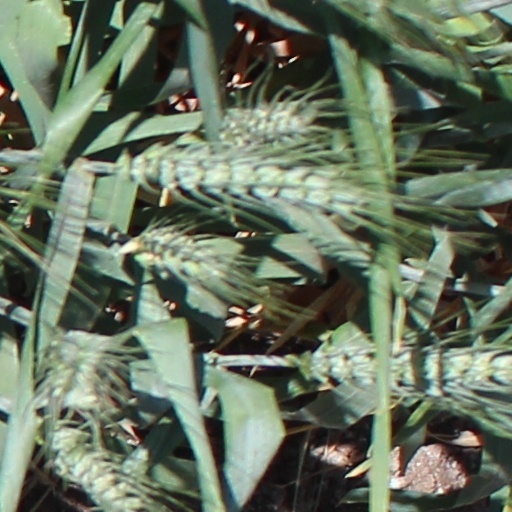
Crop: wheat